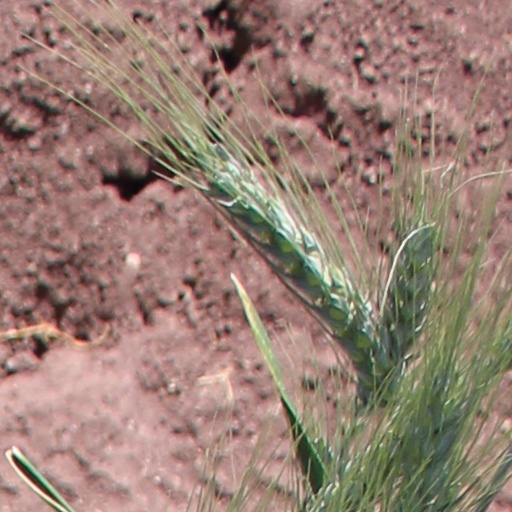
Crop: wheat